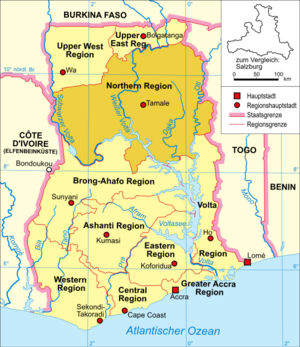
Northern (Ghana)
Northern (Ghana)
Northern Region er en af Ghanas ti administrative regioner, med administrativ hovedstaf i byen Tamale.